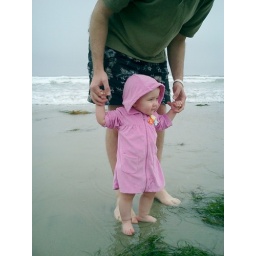
The water was cold but Morgan loved the wet sand in her toes.